Pennsylvania

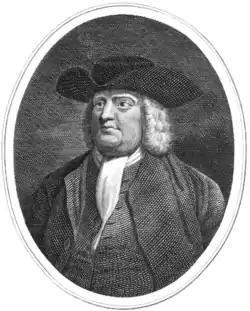
William Penn, a Quaker and son of a prominent admiral, founded the colonial Province of Pennsylvania in 1681.

In the 17th century, the Dutch and the English each claimed both sides of the Delaware River as part of their colonial lands in America. The Dutch were the first to take possession. By June 3, 1631, the Dutch began settling the Delmarva Peninsula by establishing the Zwaanendael Colony on the site of present-day Lewes, Delaware. In 1638, Sweden established the New Sweden Colony in the region of Fort Christina on the site of present-day Wilmington, Delaware. New Sweden claimed and, for the most part, controlled the lower Delaware River region, including parts of present-day Delaware, New Jersey, and Pennsylvania, but settled few colonists there.